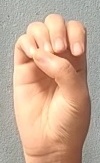
ASL sign: E